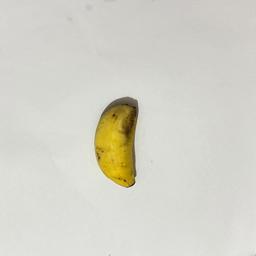
Banana variety: Sabri Kola